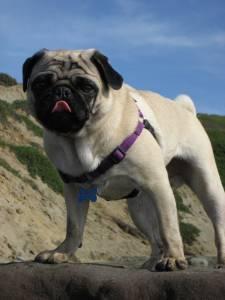
pug